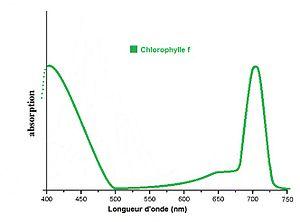
spectre d'absorption de la Chlorophylle f
La chlorophylle f est une forme de chlorophylle découverte en été 2010 dans des stromatolithes de la baie Shark en Australie-Occidentale. Elle présente la particularité d'avoir un spectre d'absorption décalé vers le rouge, c'est-à-dire qu'elle absorbe davantage de rayonnement infrarouge que les autres chlorophylles. La chlorophylle f absorbe aussi les longueurs d'onde dans le bleu et l'ultraviolet Son étude par RMN, par DFT et par spectroscopie visible et spectrométrie de masse indiquent que sa structure serait celle d'une chlorophylle a ayant un groupe aldéhyde –CHO en C2 à la place du méthyle –CH₃, soit la 2-formyl-chlorophylle a. La distribution de cette chlorophylle dans l'écosystème demeure inconnue.